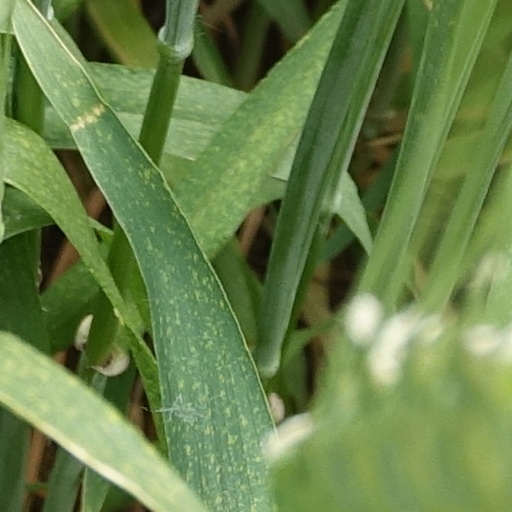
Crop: wheat